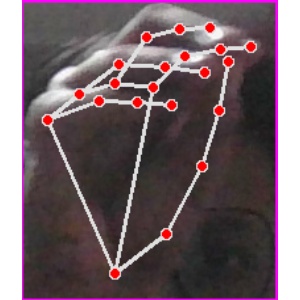
अक्षर: ङ